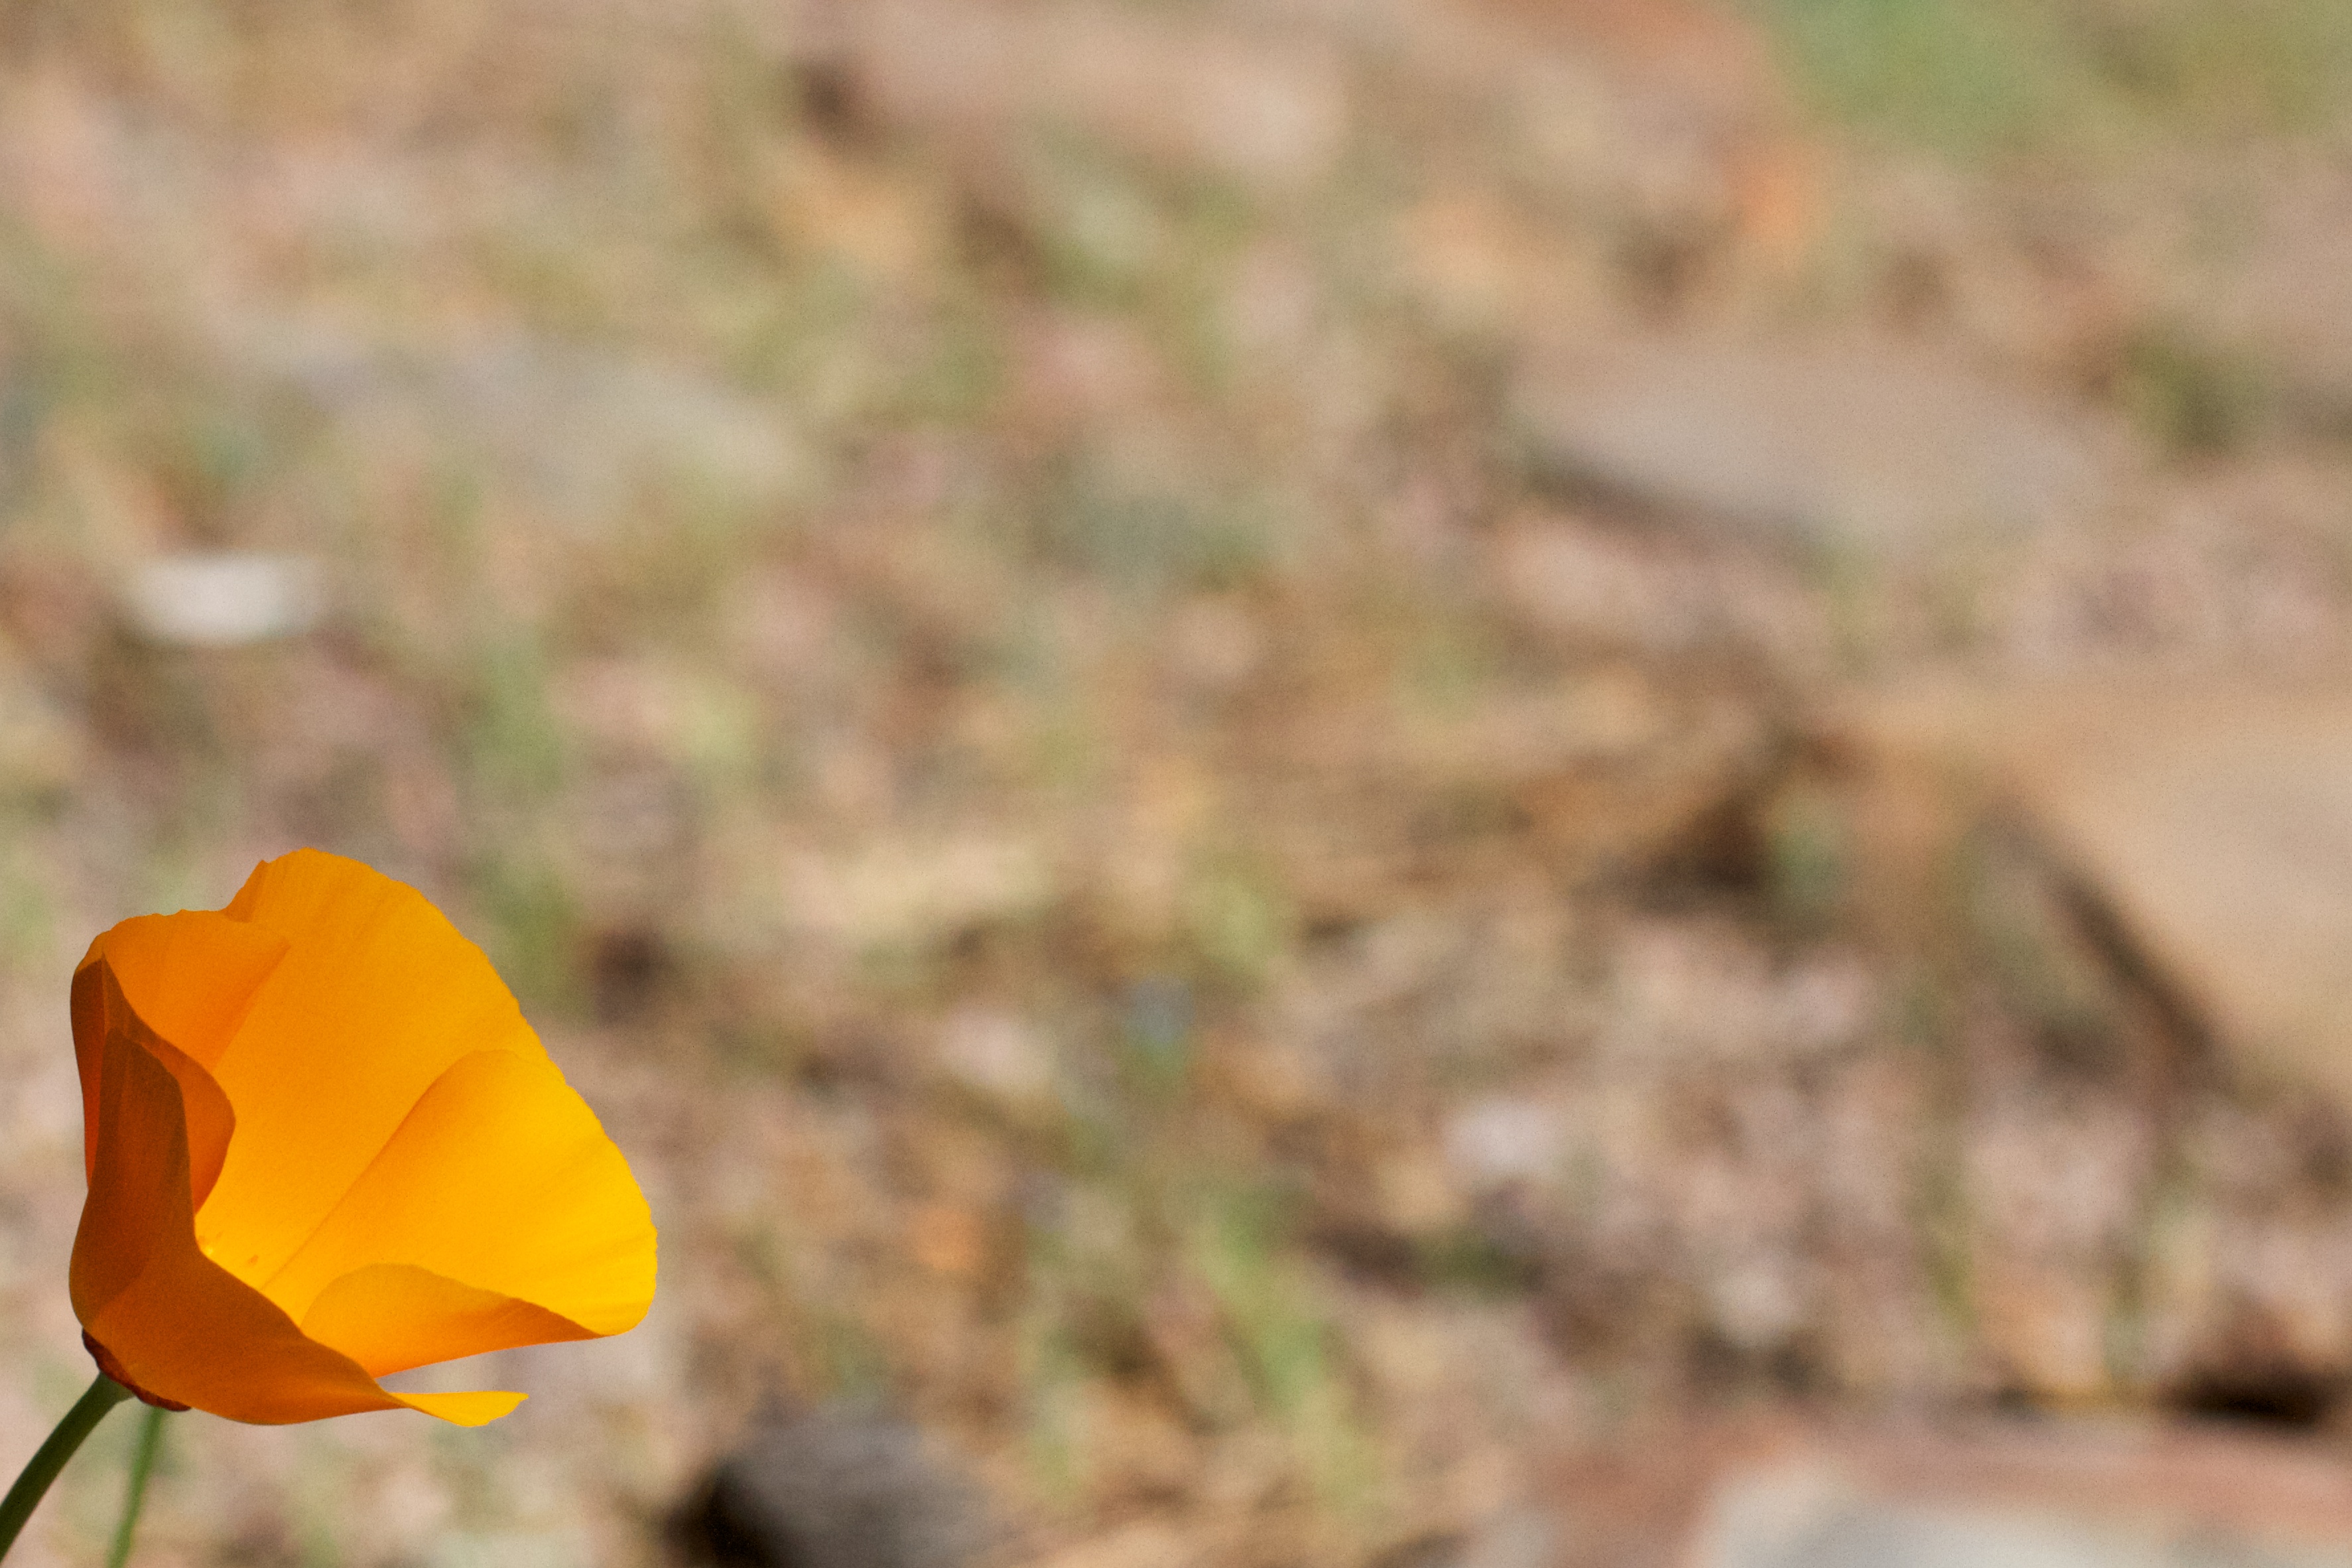
nature, grass, plant, leaf, flower, autumn, soil, flora, fauna, wildflower, close up, macro photography, flowering plant, grass family, land plant